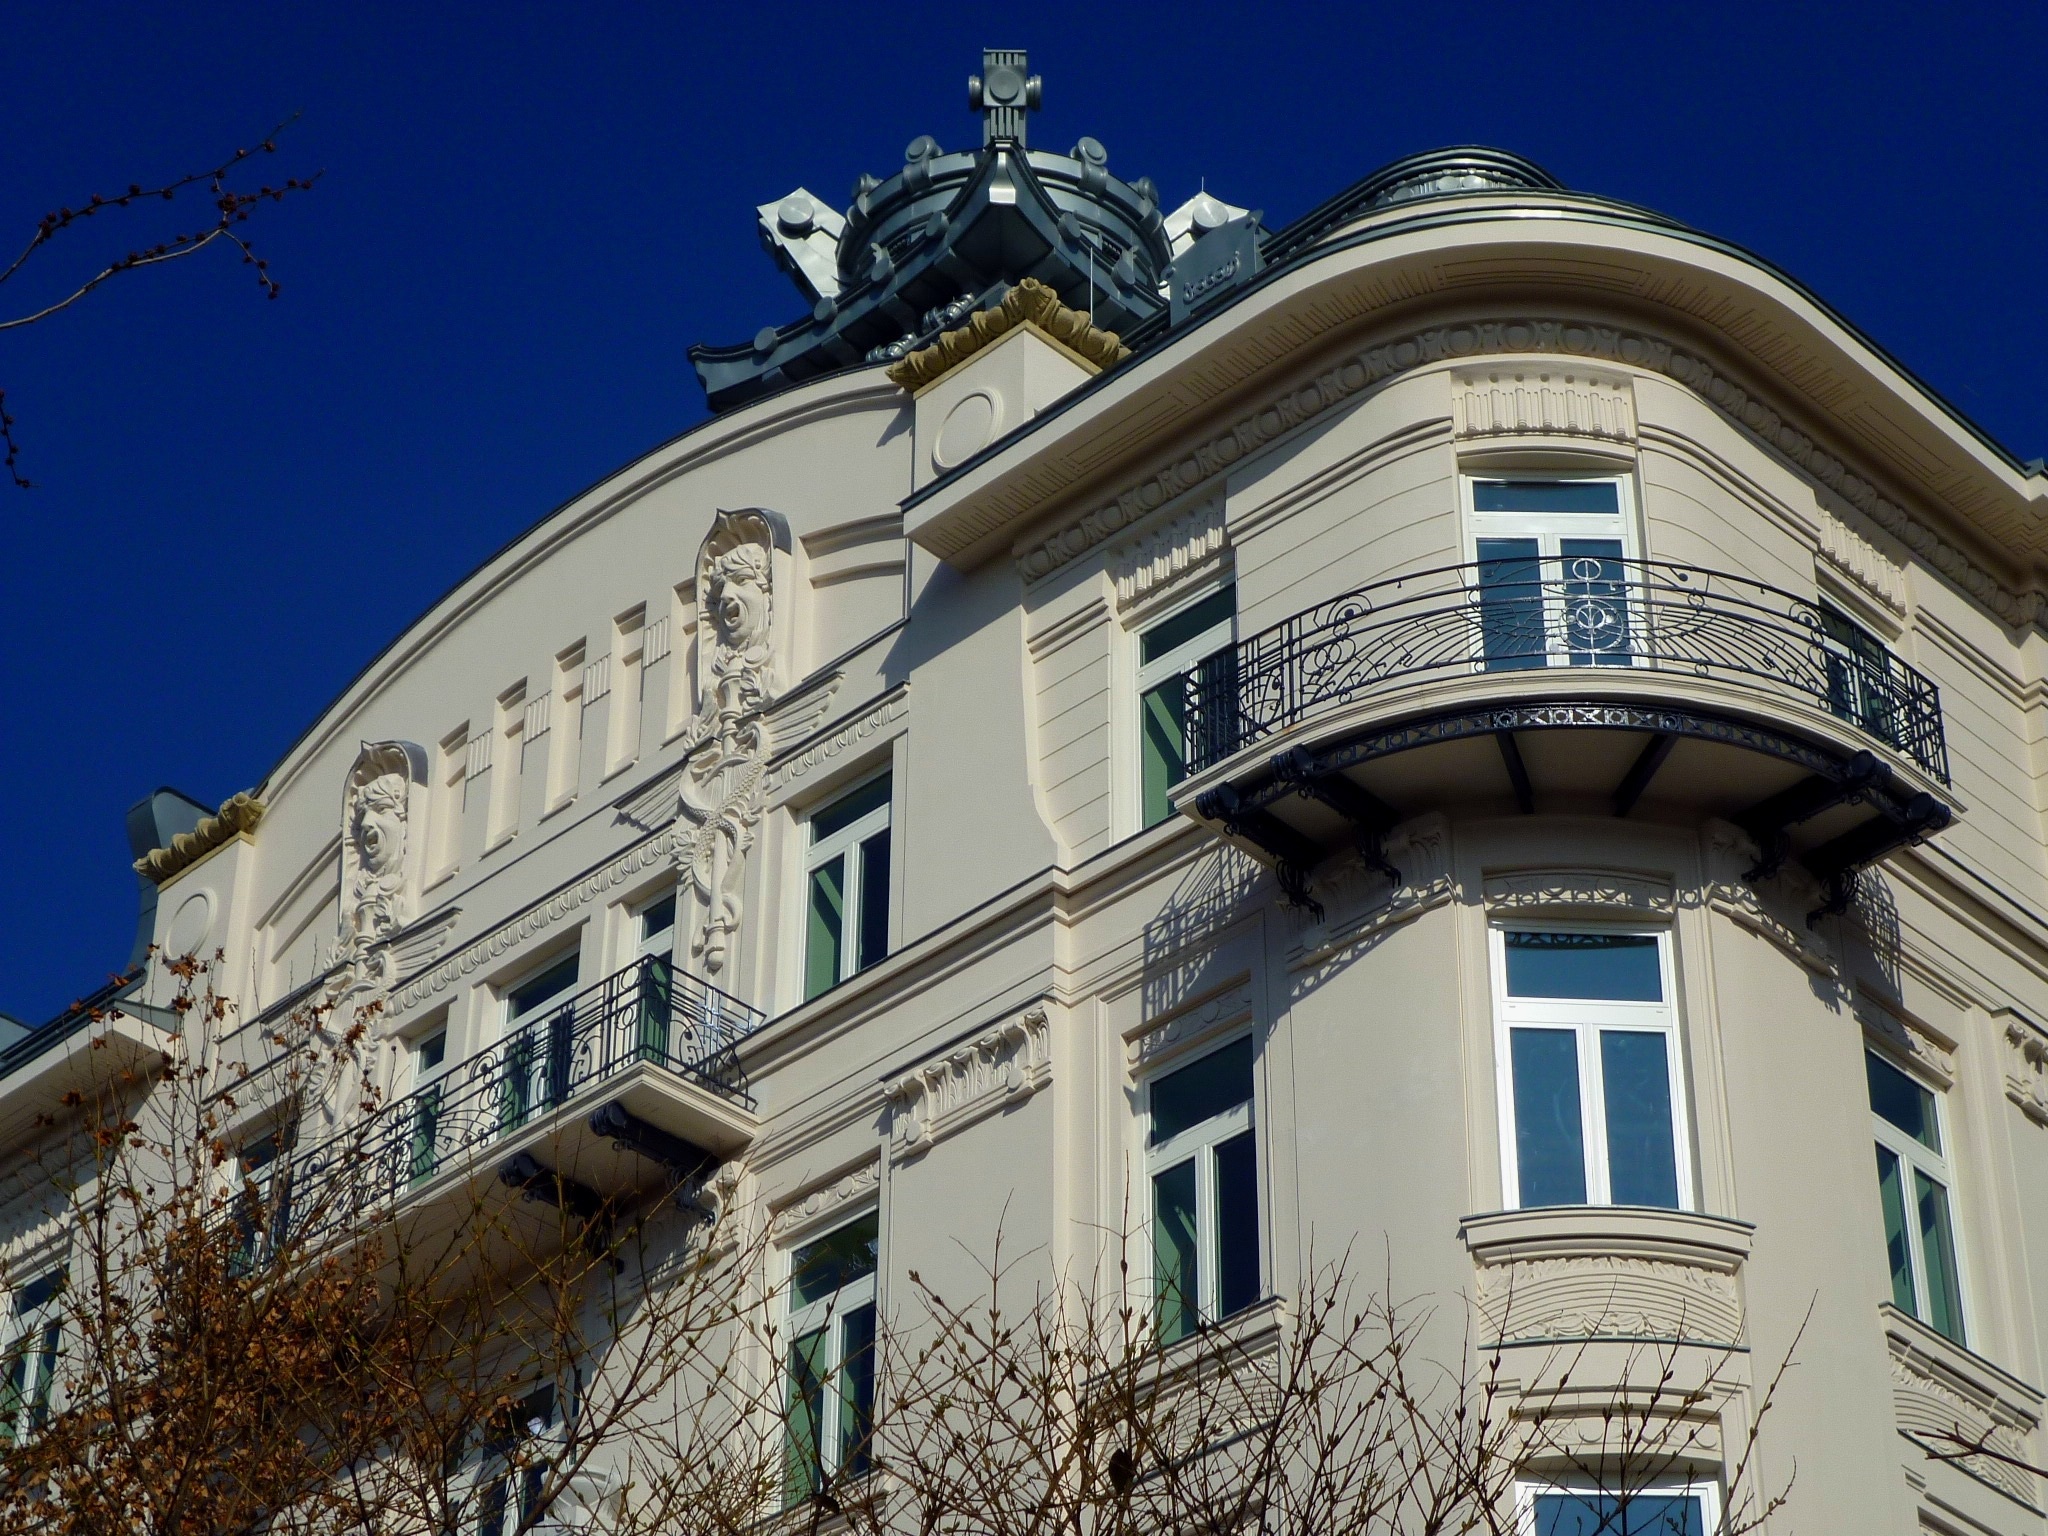
architecture, mansion, house, window, town, building, landmark, facade, blue, capital, budapest, hungary, estate, urban area, american embassy, viennese art nouveau style, freedom square